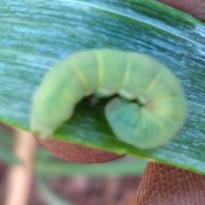
Crop: Onion
Condition: caterpillar-p